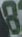
Number: 8